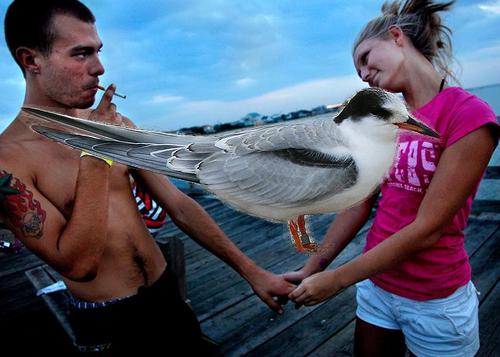
Bird species: Common_Tern
Bird type: waterbird
Background: water